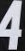
Number: 4